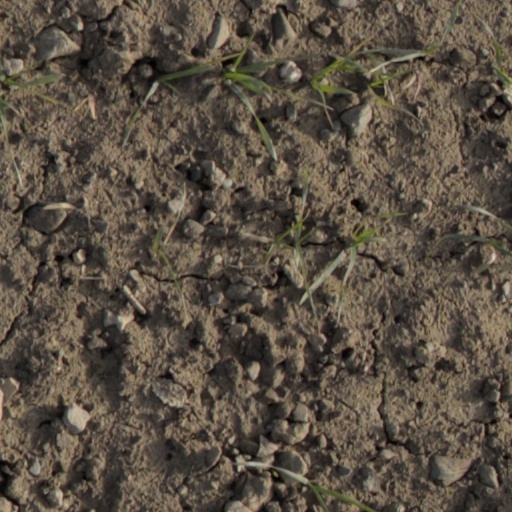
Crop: wheat